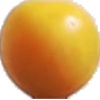
Label: Cherry Wax Yellow 1